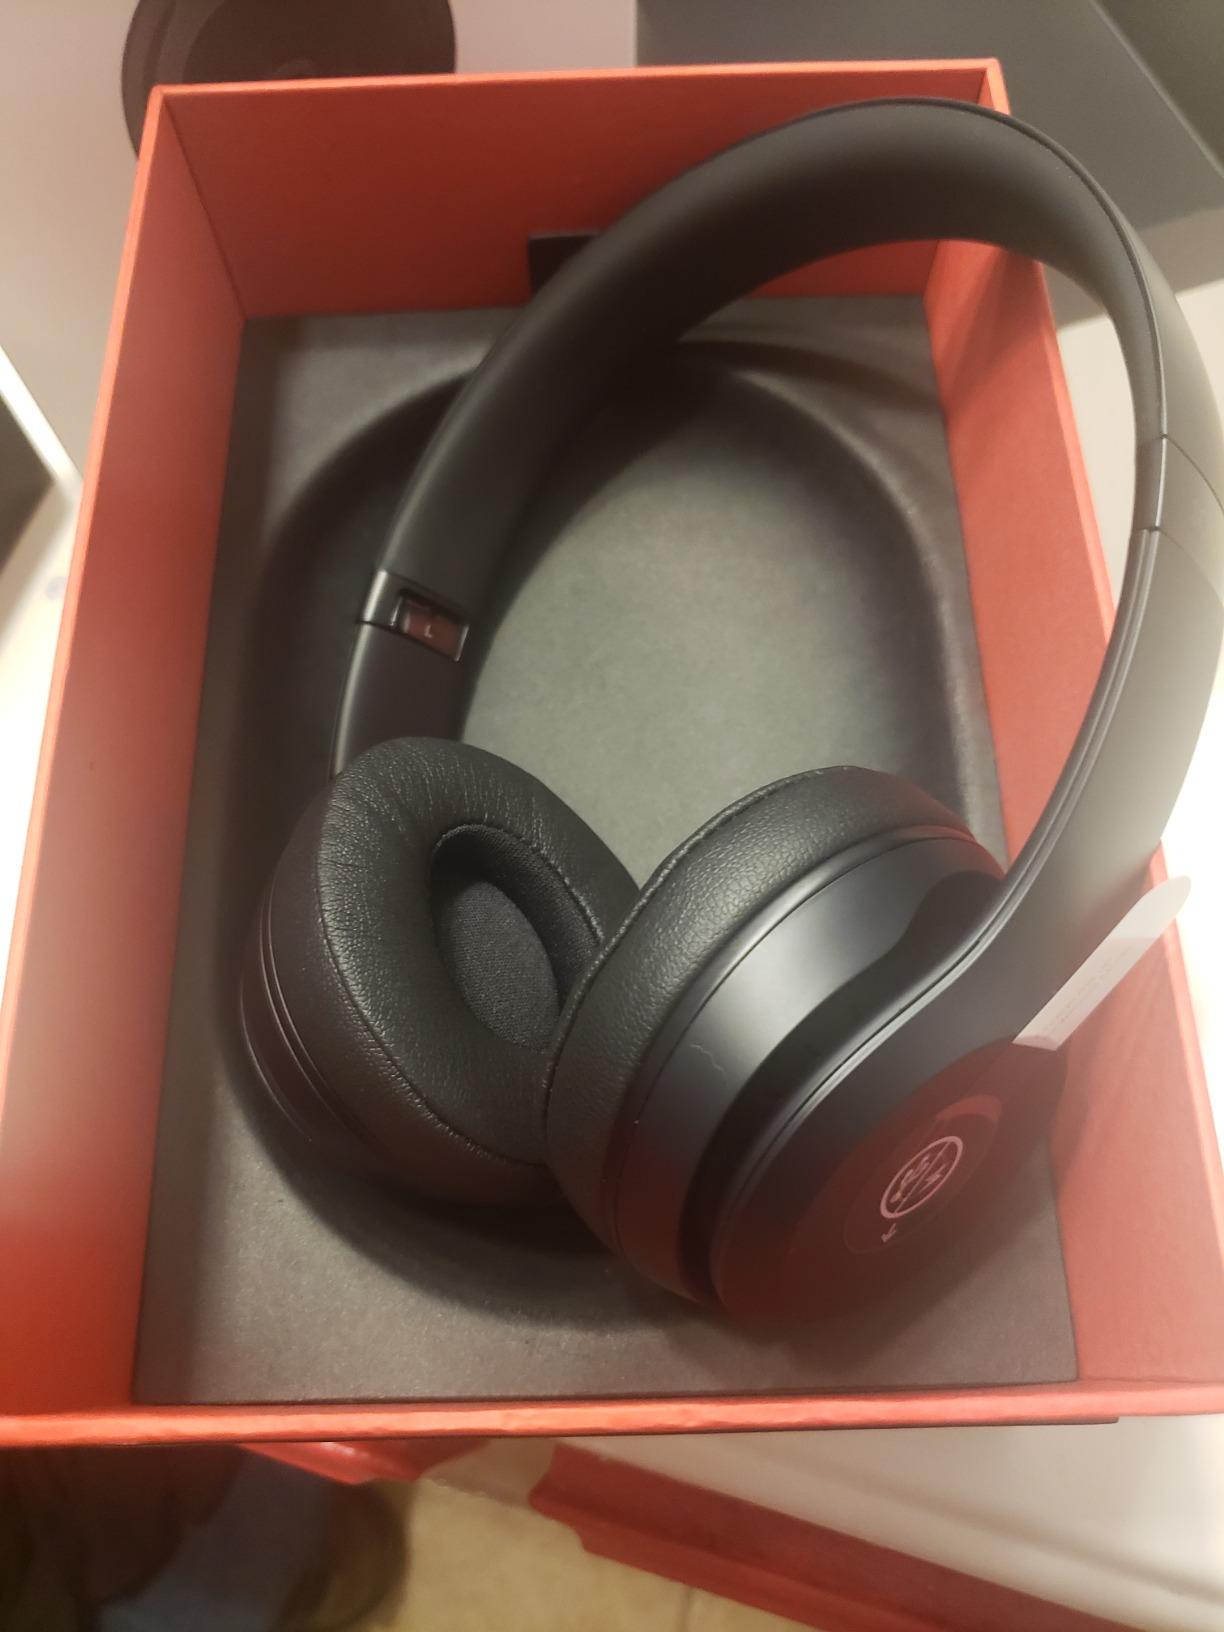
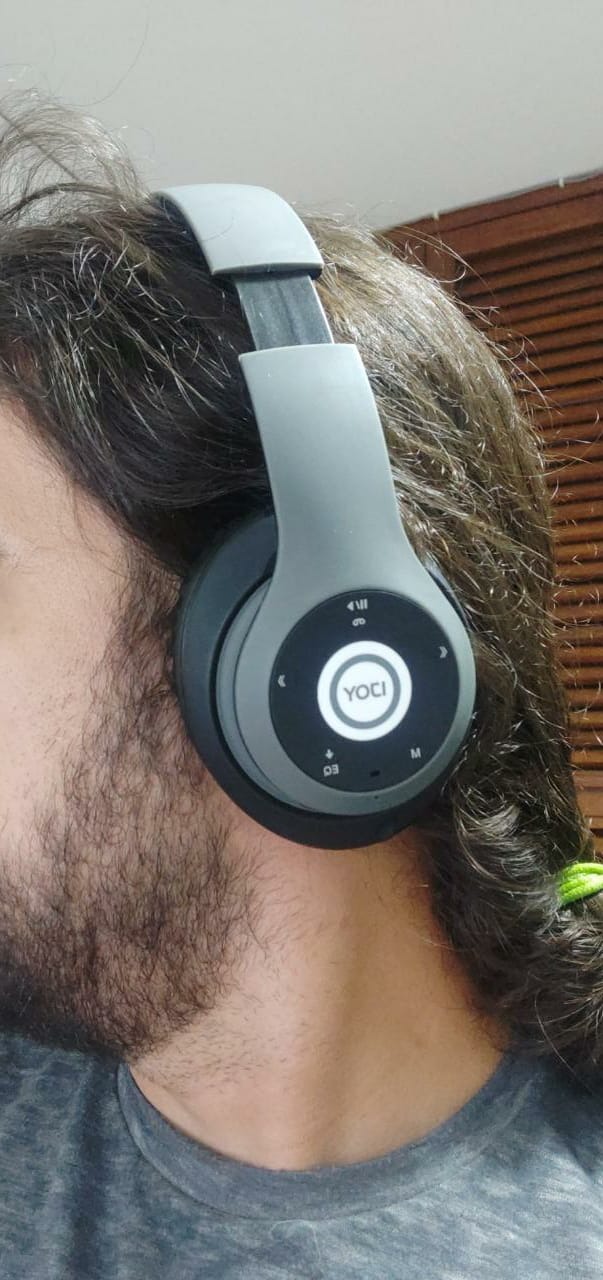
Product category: headphones
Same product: no